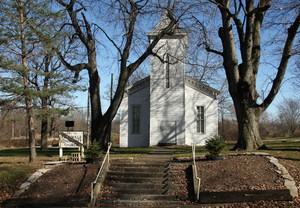
Rainsville est une localité non incorporée située dans le Pine Township, comté de Warren, dans l'Indiana, aux États-Unis.